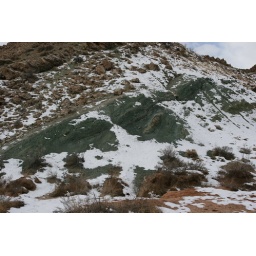
Green Minerals in red rocks